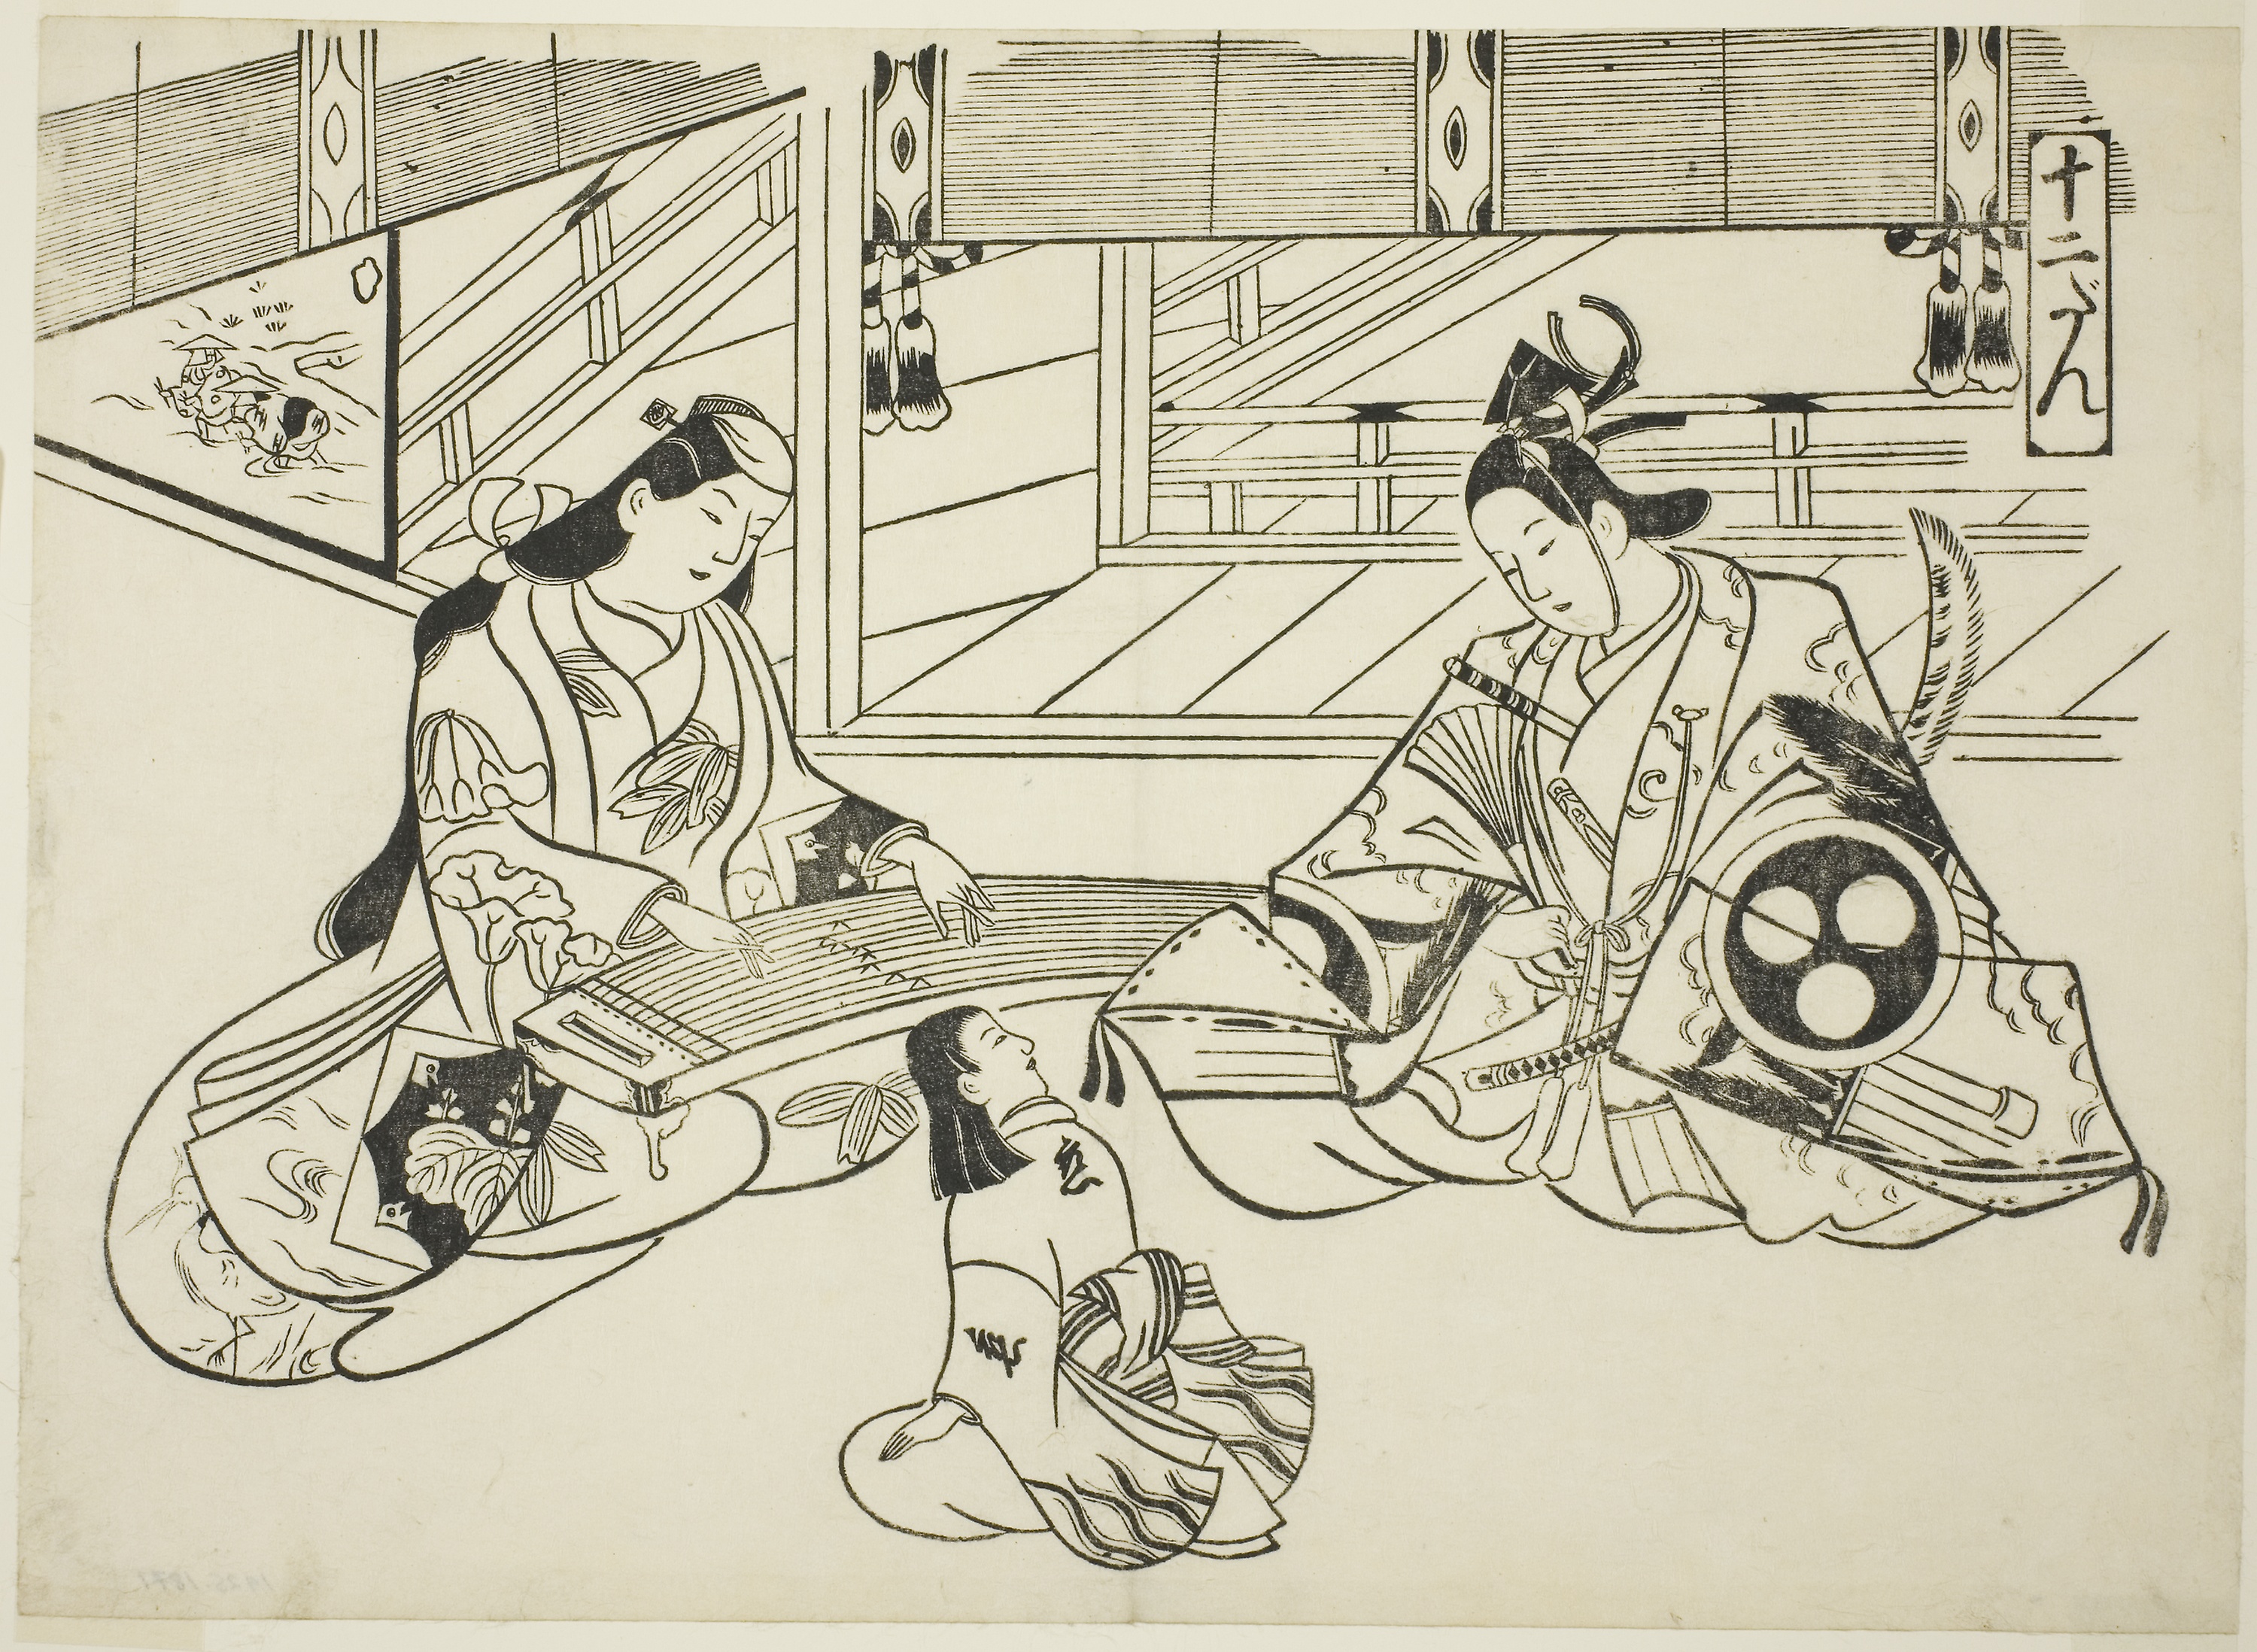
line art, drawing, cartoon, sketch, illustration, art, artwork